Cliffe Park Hall

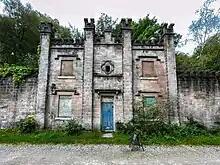
The Lodge

The hall is of stone construction and is to a Neo-Gothic design although Pevsner describes the hall (and others of a similar date) as "Gothic in intention rather than in the accuracy of features and their combination". The walls are topped with crenellations so the flat roof is not visible from the ground and the chimney stacks are disguised as turrets. The semi-circular bow in the centre of the west wall and the narrow upright windows give a castle-like effect to the whole building. The style is continued in the lodge to the hall which is also a separately listed Grade II listed building.